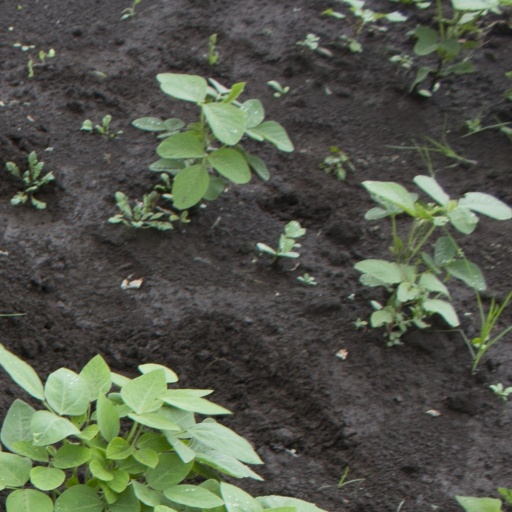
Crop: soybean